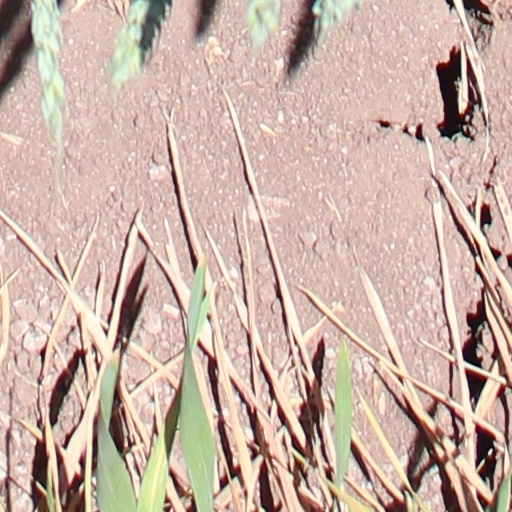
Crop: wheat